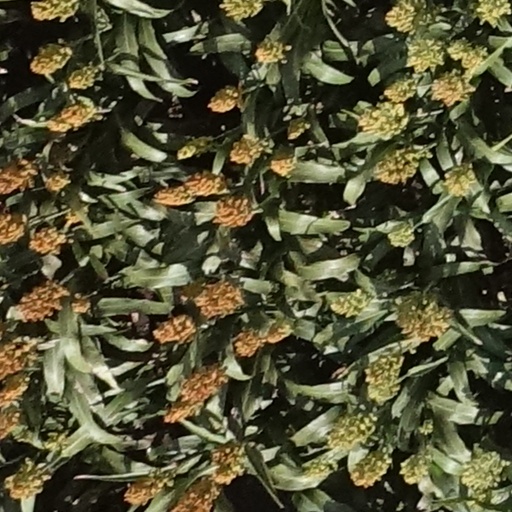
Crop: sorghum